Glen Hansard

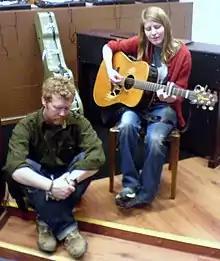
Hansard and Markéta Irglová playing at Cool Discs record store, Derry, Northern Ireland, April 2006

Glen James Hansard (born 21 April 1970) is an Irish singer-songwriter and musician. Since 1990, he has been the frontman of the Irish rock band The Frames, with whom he has released six studio albums, four of which have charted in the top ten of the Irish Album Charts. He is one half of folk rock duo The Swell Season before releasing his debut solo album, "Rhythm and Repose", in 2012. His 2015 second album "Didn't He Ramble" was nominated for the Grammy Award for Best Folk Album.